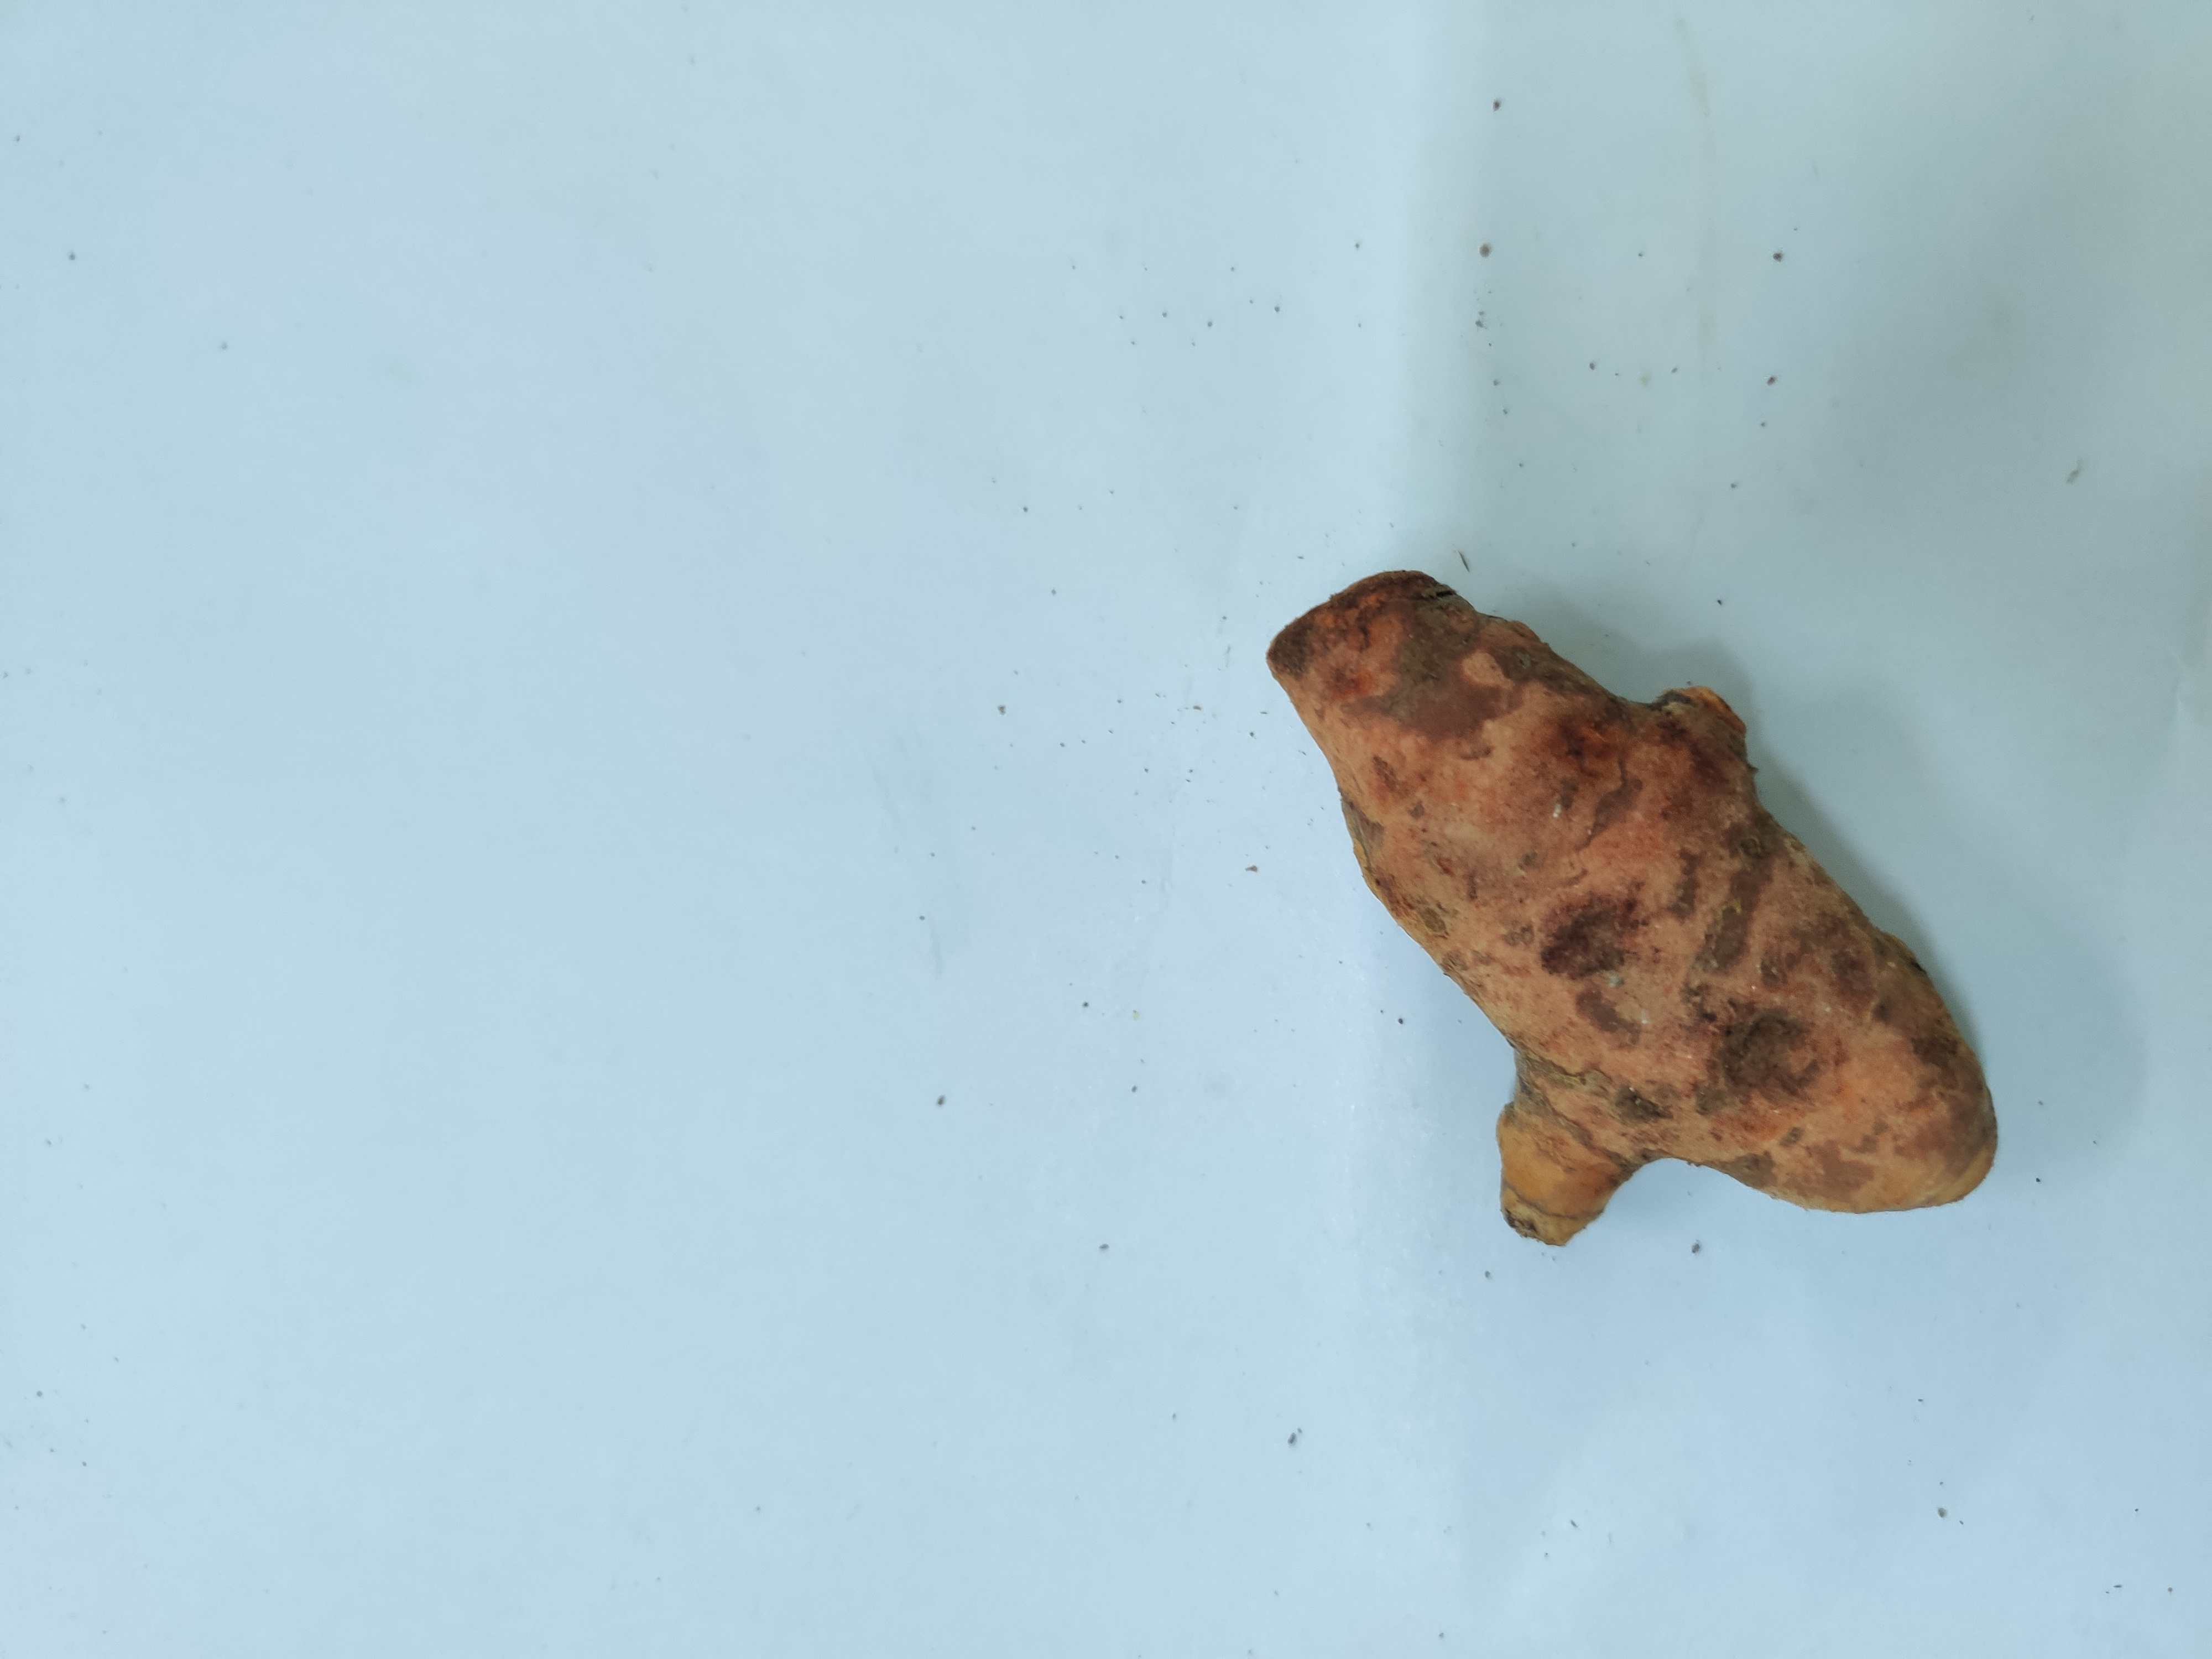
Crop: Turmeric
Condition: Damaged